Pennsylvania Route 144

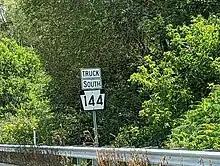
PA 144 Truck southbound along US 322 in Centre County.

PA 144 heads into Stewardson Township in Potter County and becomes an unnamed road, heading through the Susquehannock State Forest to the west of Kettle Creek. The road turns to the east and passes through the community of Cross Fork as Chestnut Street. The route curves back to the northeast and becomes Ole Bull Road, continuing through more of the Susquehannock State Forest parallel to the creek. PA 144 crosses to the east side of Kettle Creek and leaves the state forest boundary for a short distance before crossing back into it. The road continues through the state forest land and passes to the east of Ole Bull State Park. The route heads to the north and crosses Kettle Creek before coming to an intersection with PA 44 in the community of Oleona. At this point, PA 44 and PA 144 head north concurrent on Pine Hill Road, passing through more of the Susquehannock State Forest and entering Abbott Township. The road runs through forests to the east of Little Kettle Creek. Farther north, PA 44/PA 144 leaves the state forest and continues through more wooded areas to the community of Carter Camp, where PA 144 splits from PA 44 by heading east onto Germania Road.